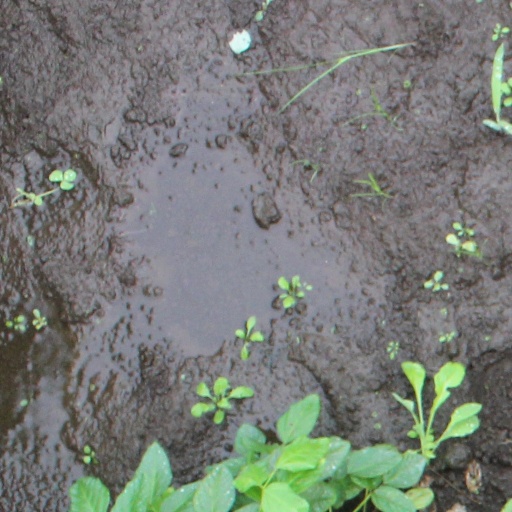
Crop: soybean